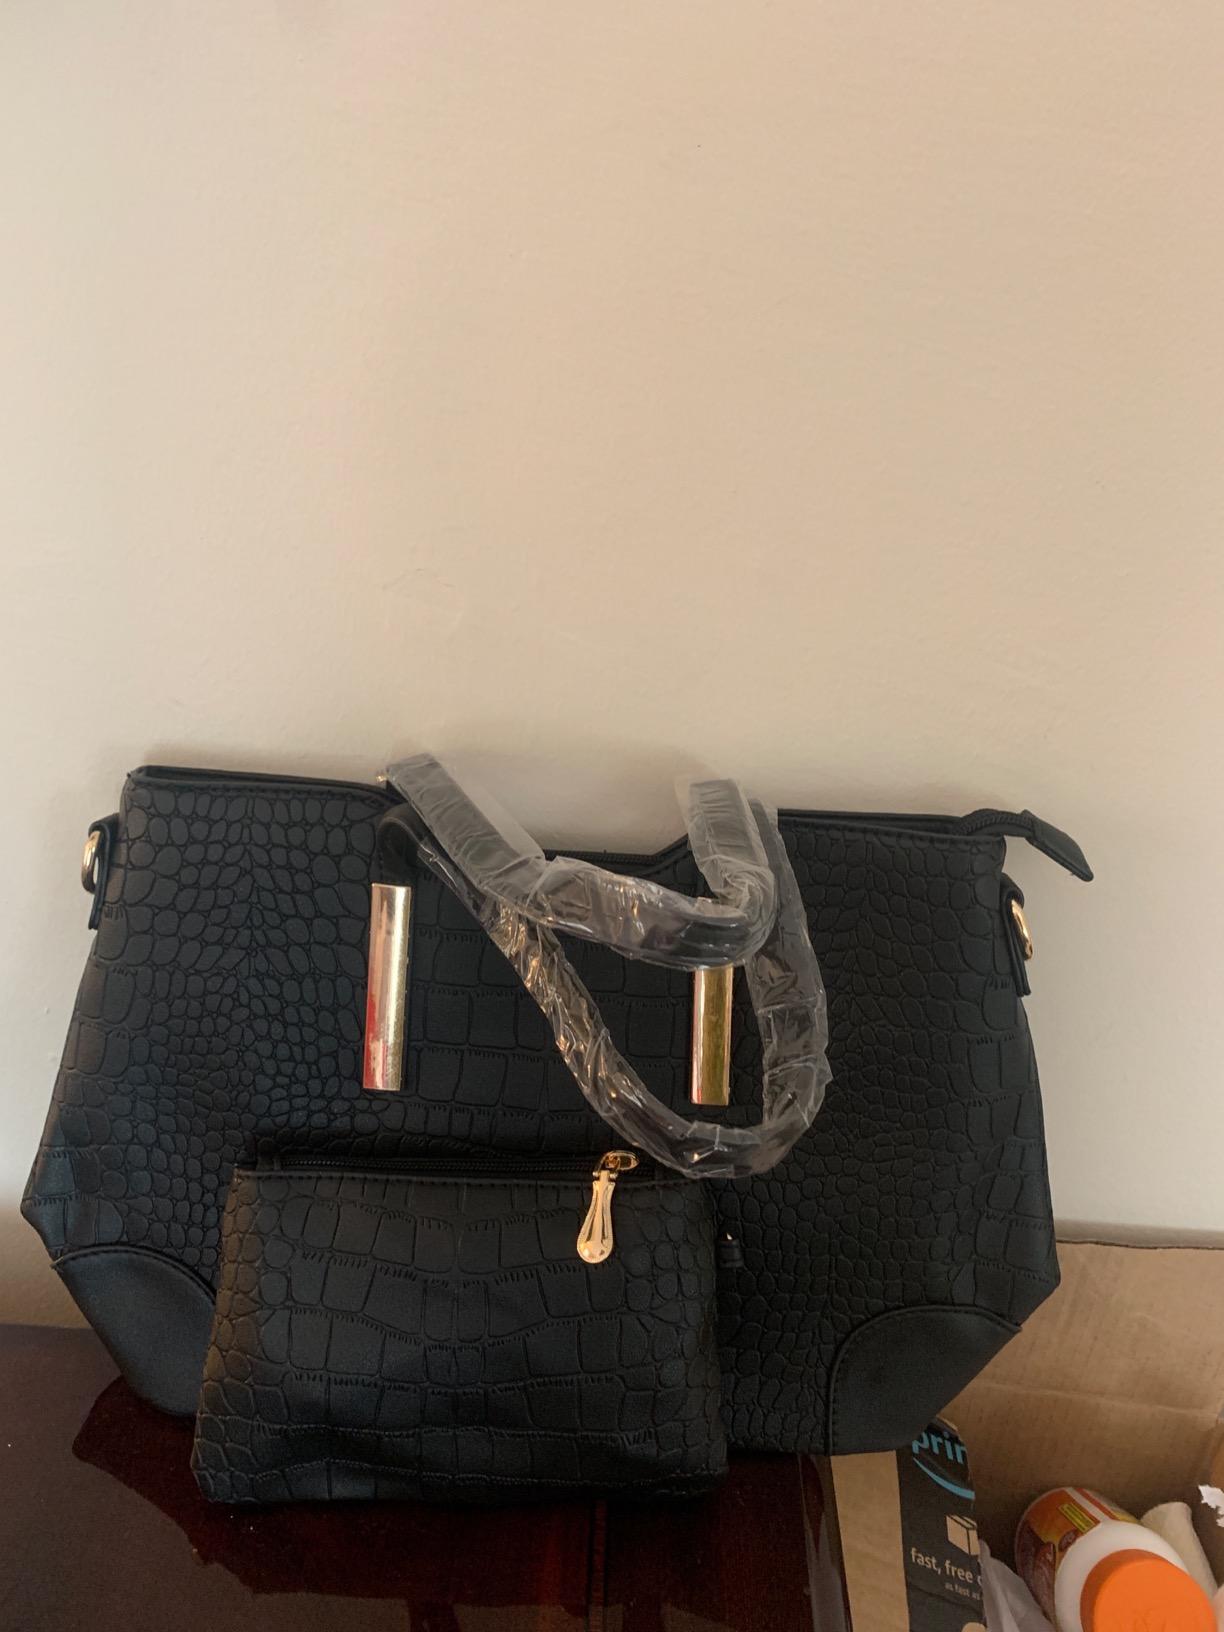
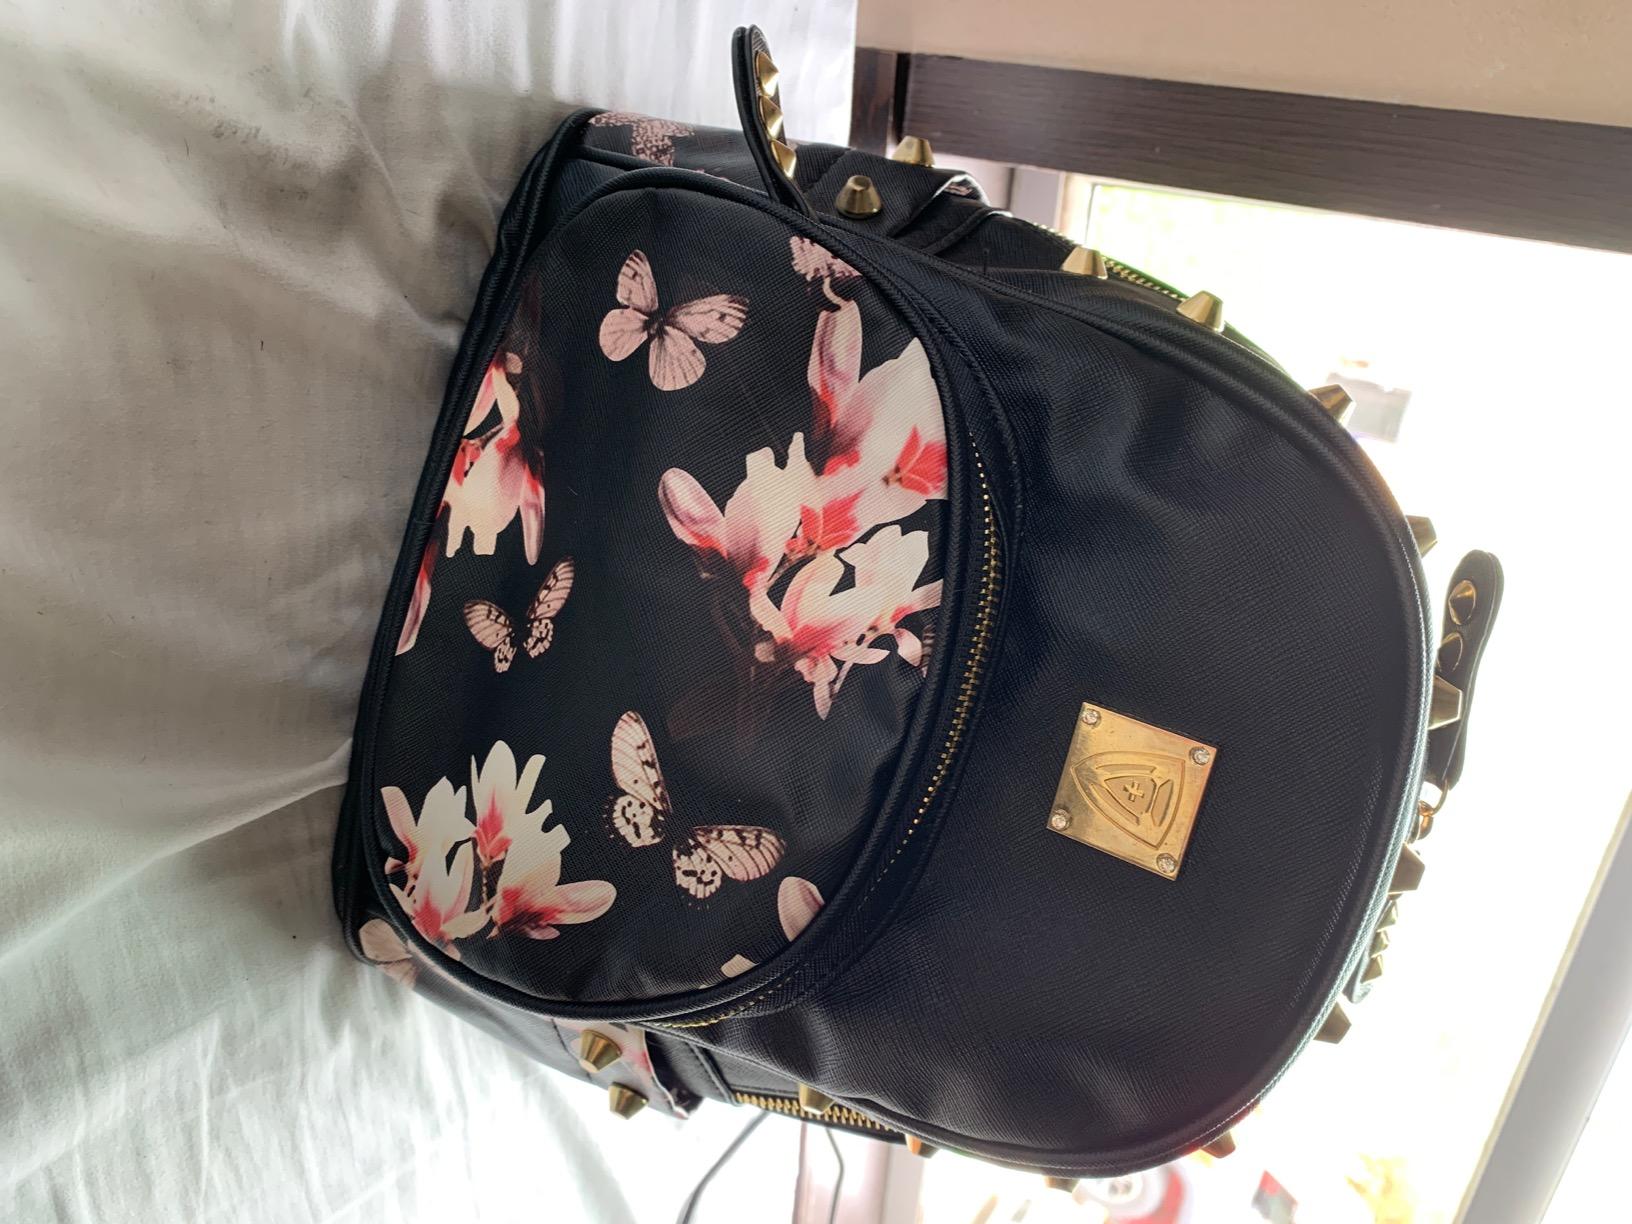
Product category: accessories_handbag
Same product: no